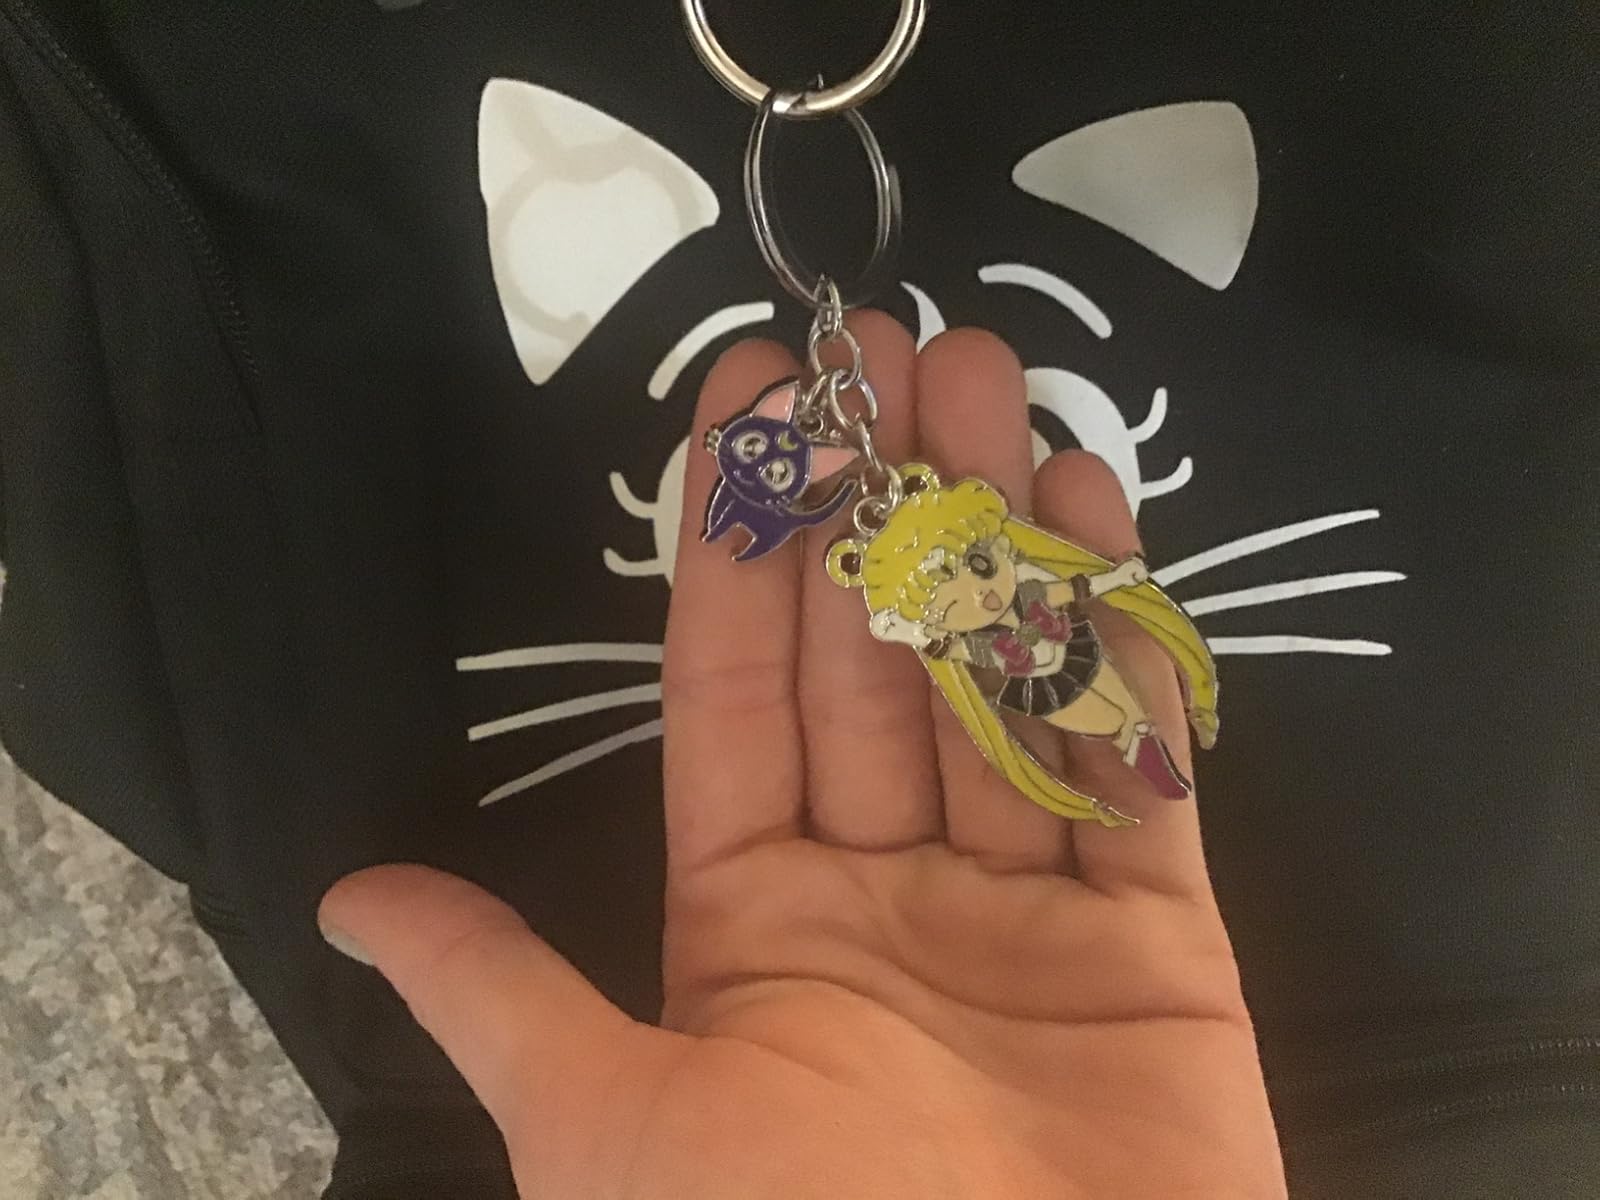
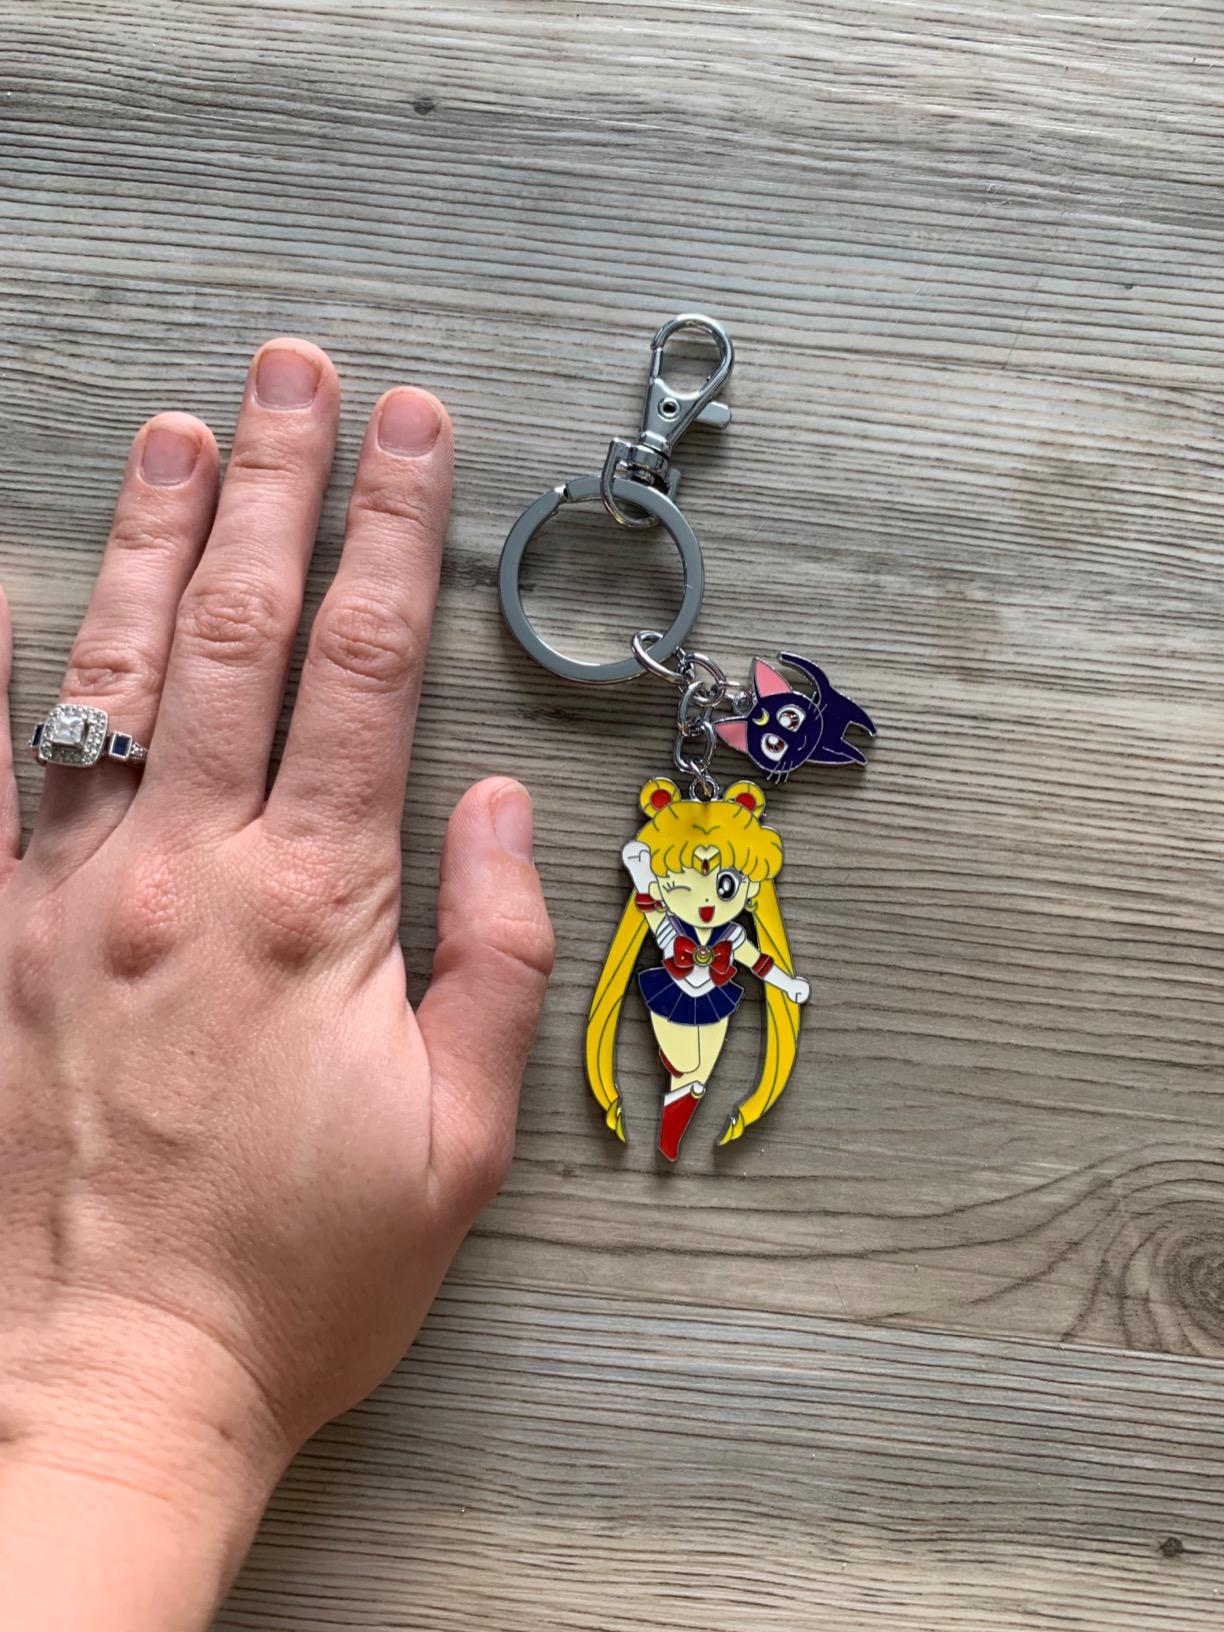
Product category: accessories_keychain
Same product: yes